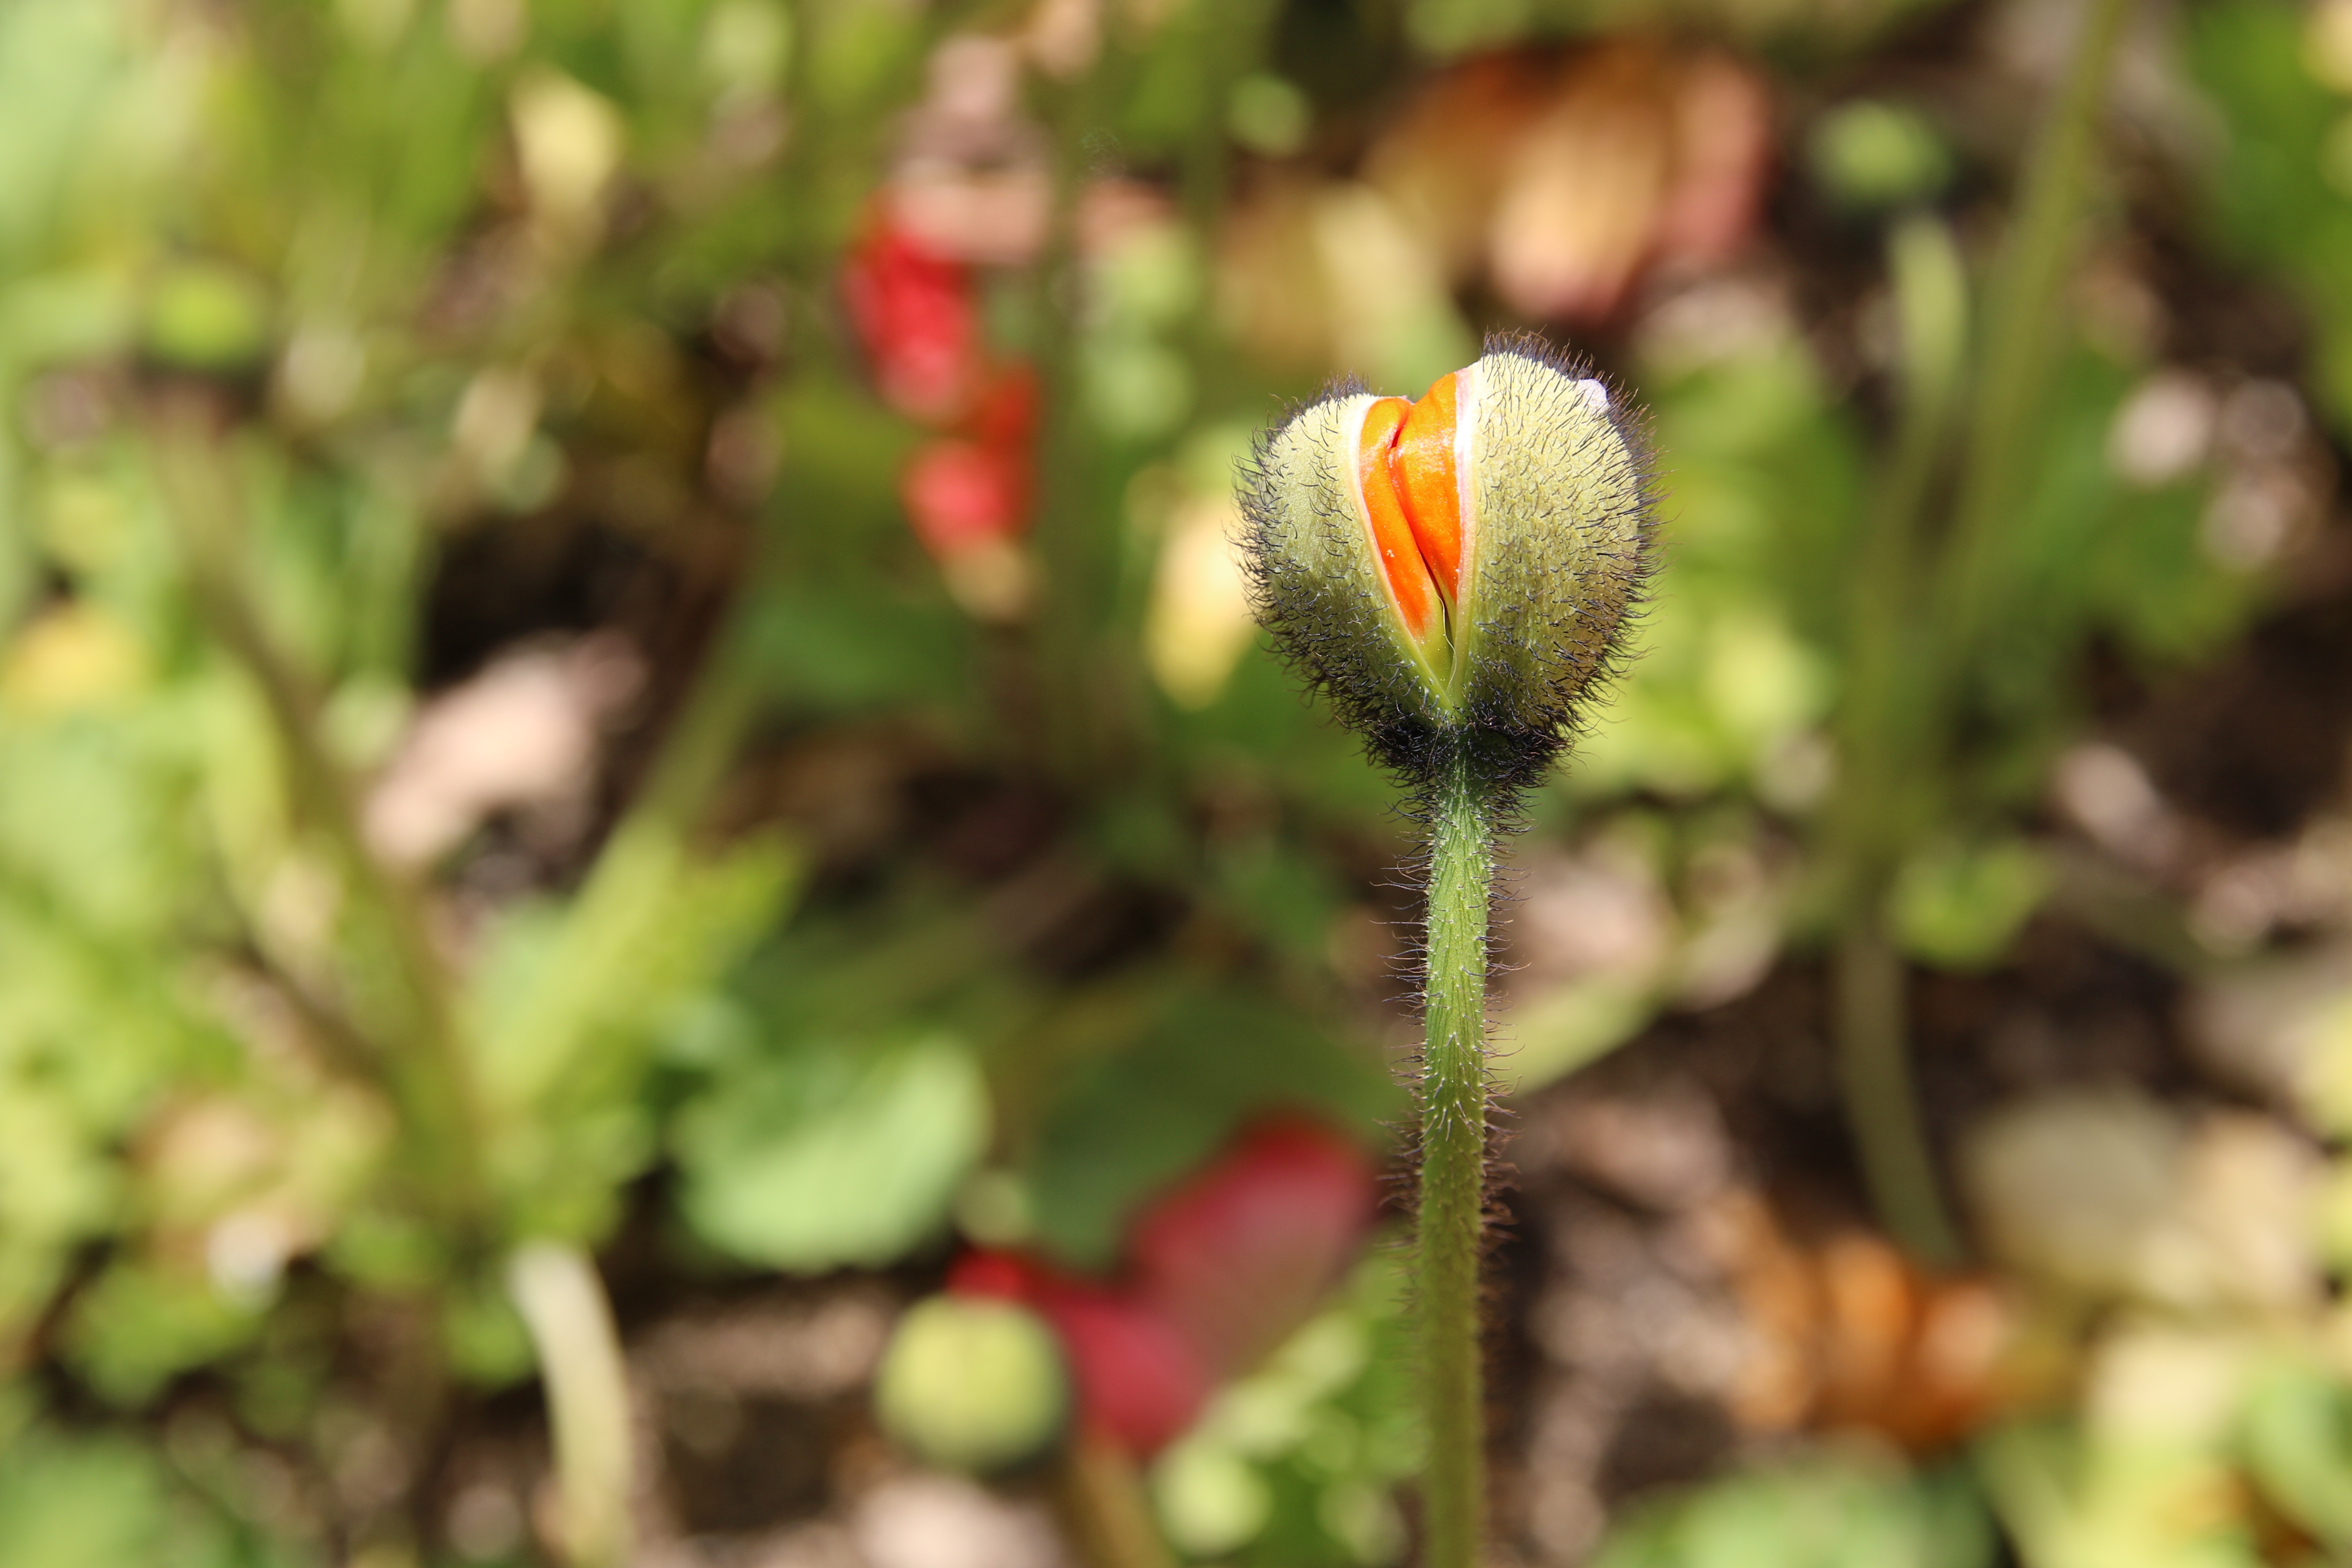
nature, plant, leaf, flower, spring, green, autumn, park, botany, flora, plants, wildflower, flowers, buds, poppy, bud, spring flowers, macro photography, flowering plant, yanggwibikkot, land plant